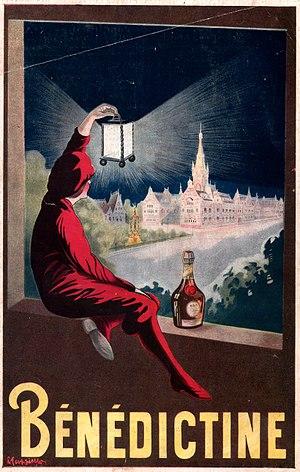
Réclame Bénédictine couleur Leonetto Cappiello 1908 Publicité parue dans la revue mensuelle ""La bonne chanson"" en 1908 (taille d'origine: 27.5 x 18.5 cm), Un homme vêtu de rouge assis sur le bord d'une fenêtre, élève une lanterne qui met en lumière le ""palais Bénédictine"" de Fécamp, France où est produite la liqueur"
La Bénédictine est une boisson alcoolisée digestive, fabriquée à Fécamp en Normandie.